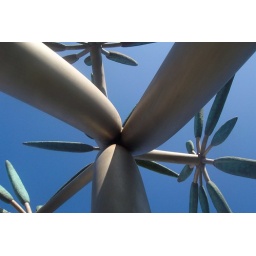
these are truly flowers in the white rabbits garden